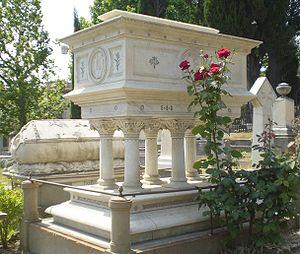
Elizabeth Barrett Browning, née le 6 mars 1806 à Coxhoe Hall, dans le comté de Durham, et morte le 29 juin 1861 à Florence, est une poétesse, essayiste et pamphlétaire anglaise de l'ère victorienne.